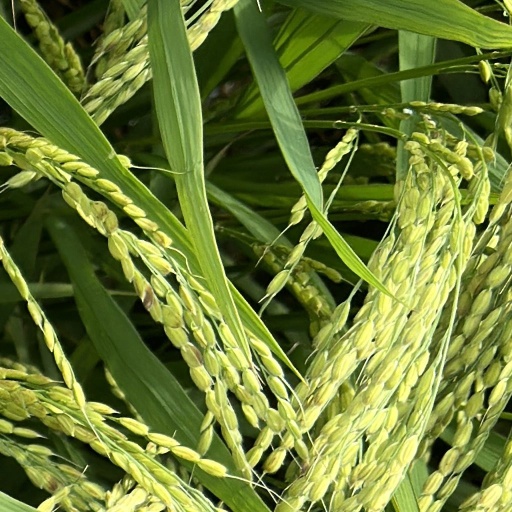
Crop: rice